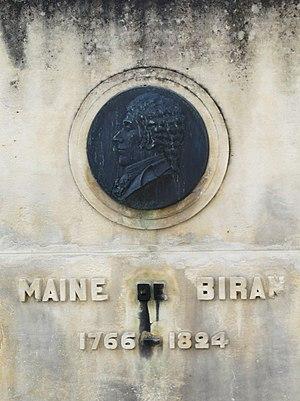
Plaque à la mémoire du philosophe Maine de Biran, Saint-Sauveur, Dordogne, France.
Pierre Maine de Biran, de son nom complet Marie François Pierre Gontier de Biran, est un philosophe, mathématicien et précurseur de la psychologie qui appartient au courant du spiritualisme français, après avoir rompu avec la philosophie de la société des idéologues.
Saint-Sauveur, ou Saint-Sauveur-de-Bergerac, est une commune française située dans le département de la Dordogne, en région Nouvelle-Aquitaine.